M. G. Siegler

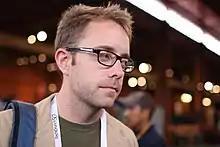
M.G. Siegler in 2008

M.G. Siegler (born November 2, 1981) is an independent investor and writer. He was a partner at Google Ventures from 2013 to 2024, where he primarily focused on seed and early-stage investments.